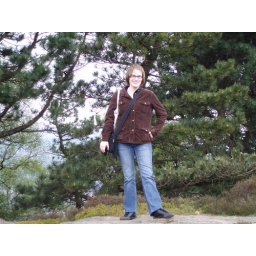
Linda &amp;quot;lost&amp;quot; in the &amp;quot;huge&amp;quot; forest on the hill above Ilkley